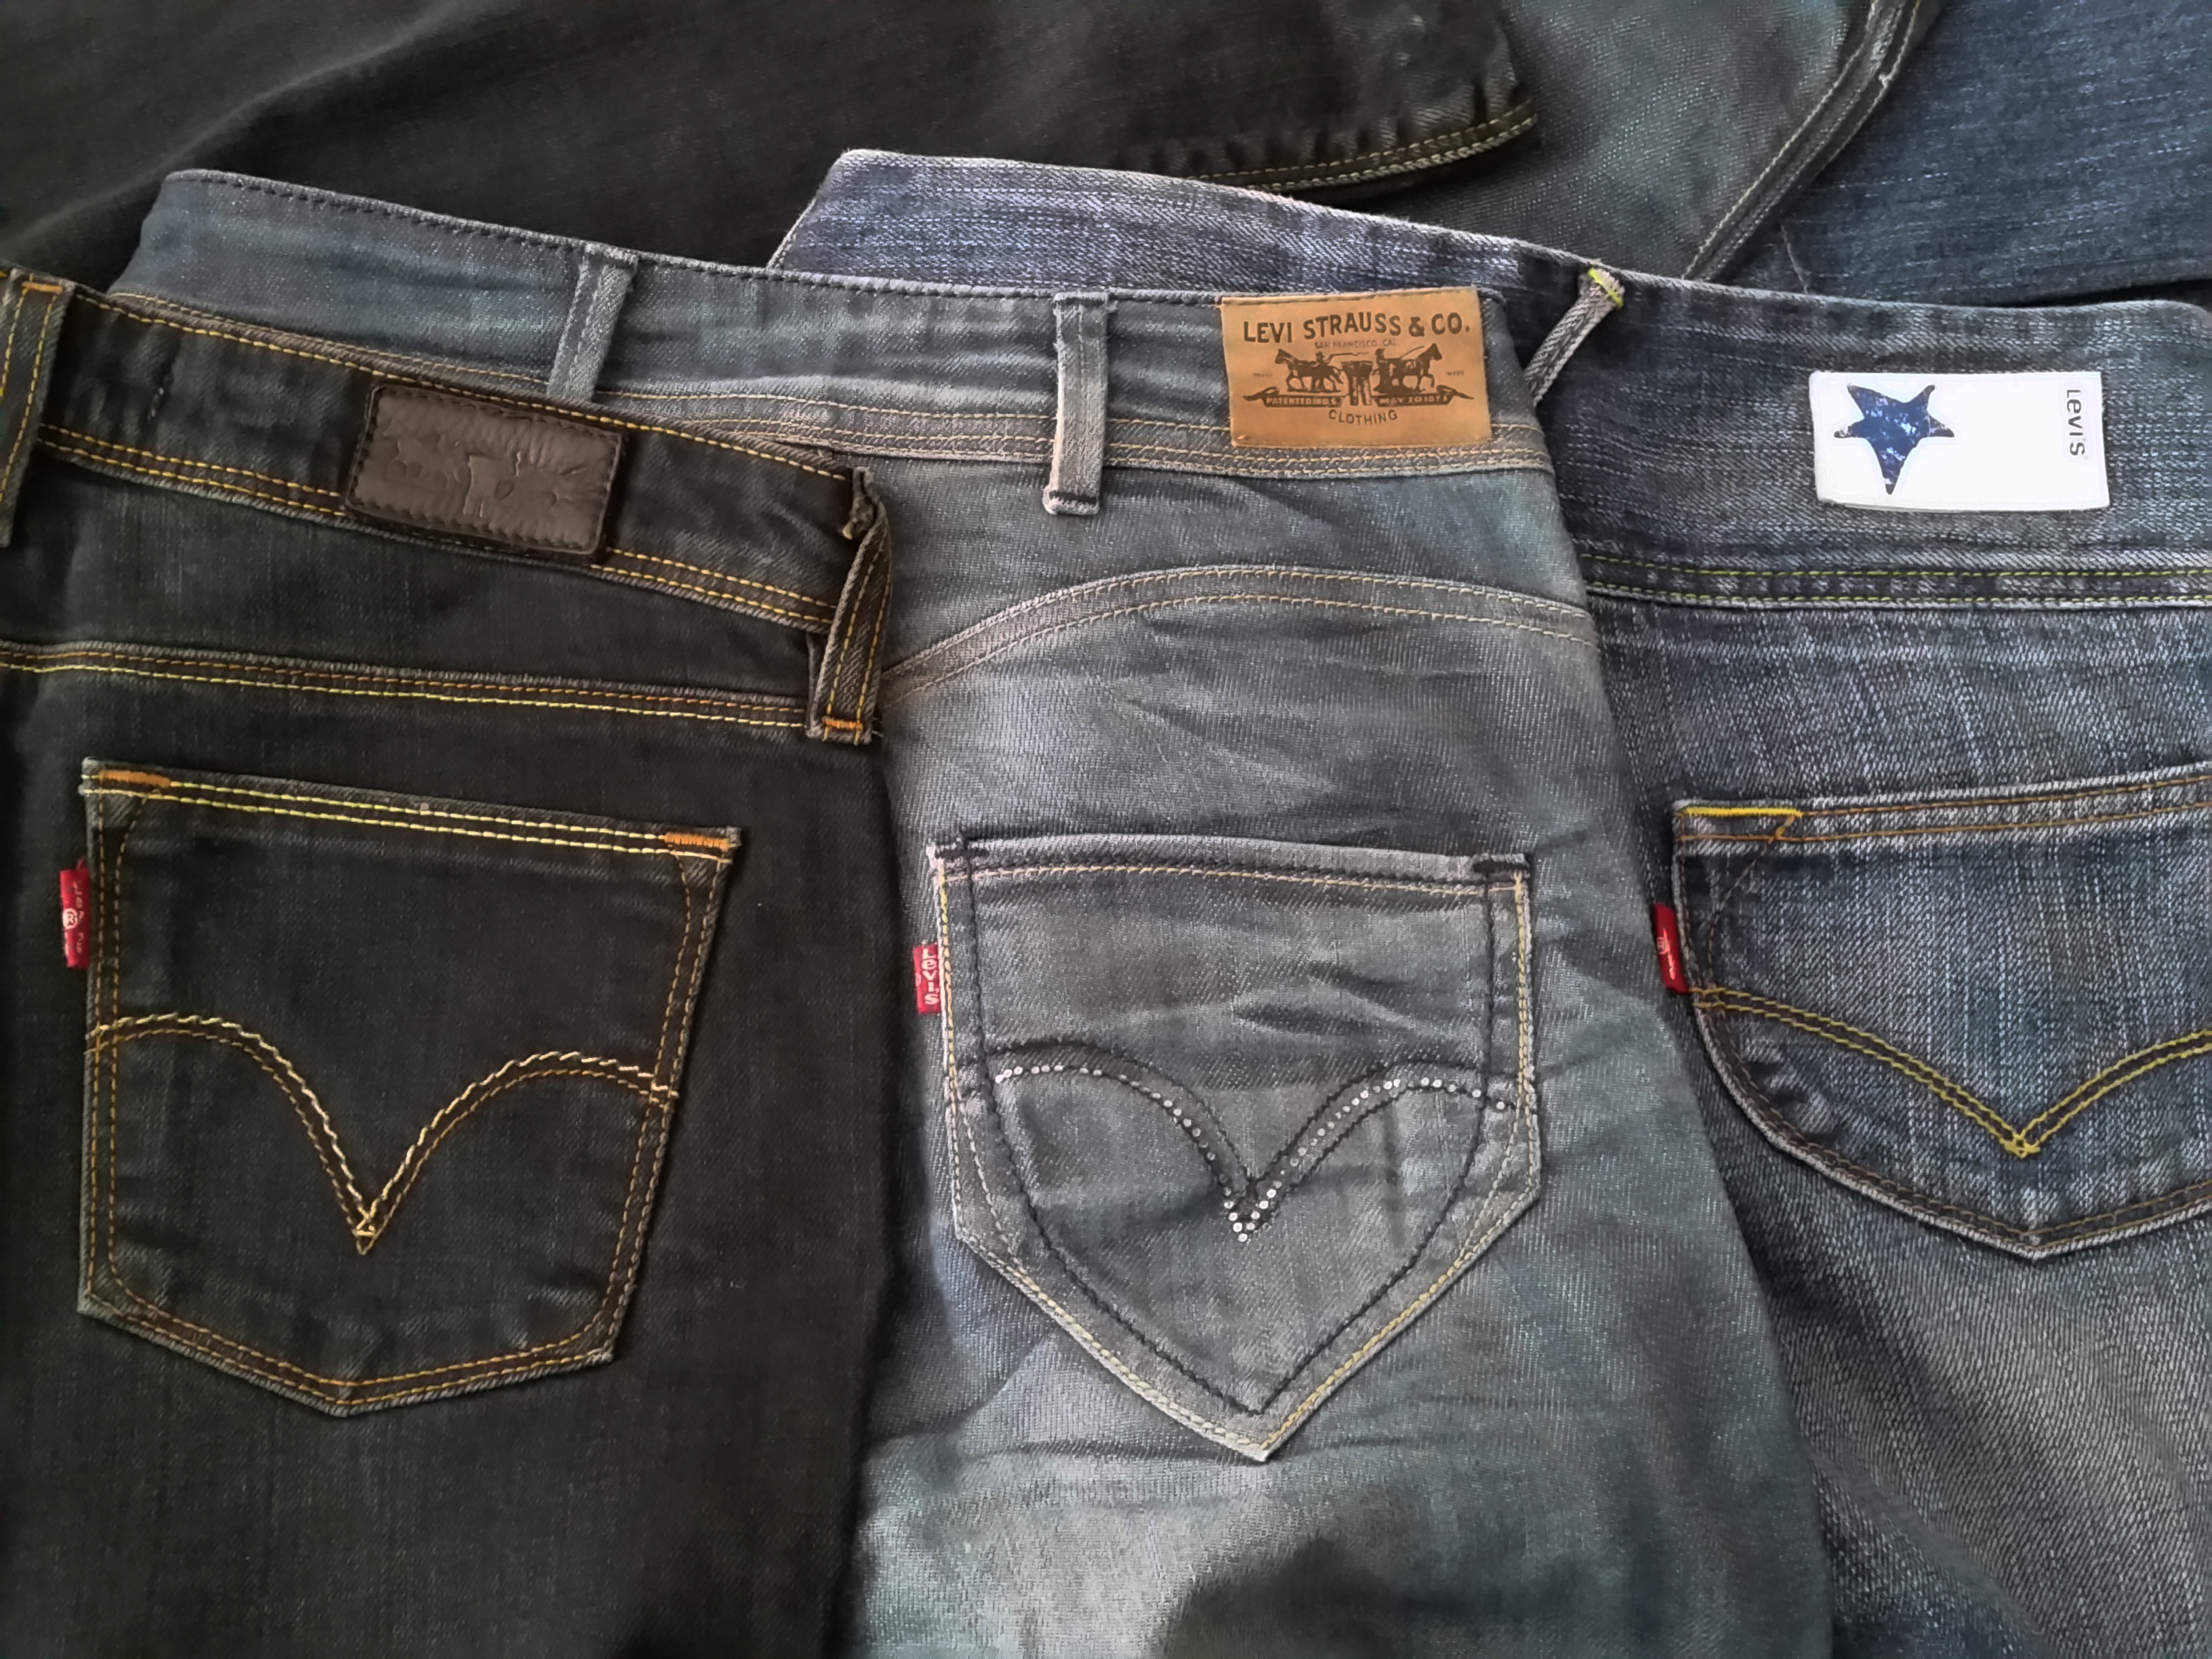
leather, jeans, fashion, clothing, material, denim, trousers, textile, pocket